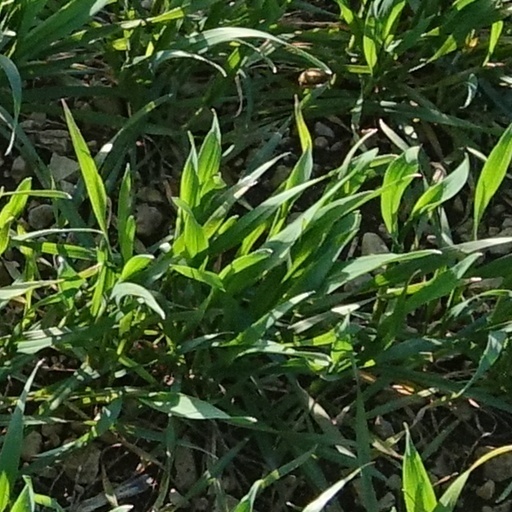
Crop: wheat